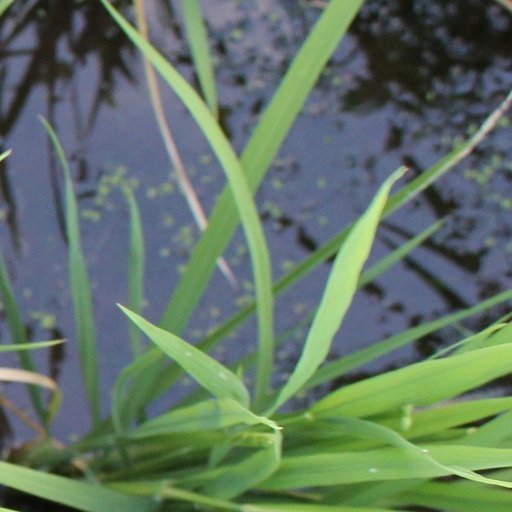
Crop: rice